William Hughlett

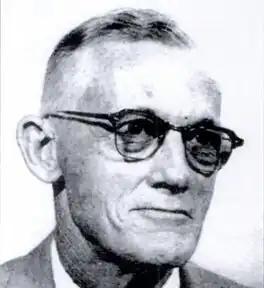

William (Bill) S. Hughlett (August 11, 1903 – December 17, 1990) was an American physician, medical missionary, and college professor. He is best known for his contributions as a medical missionary to the African continent, specifically Wembo Nyama, Belgian Congo (now Democratic Republic of Congo), where he worked as a generalist doctor from 1929 to 1969. He developed the Methodist Mission Hospital facilities and aided in treating an array of illnesses, including leprosy, cataracts, and venereal diseases. He also worked to bring awareness to the lack of resources and sanitary conditions in the Congo. He also acted as a liaison for communication between the mission in Wembo Nyama and his Florida church community, which coordinated the mission trip.